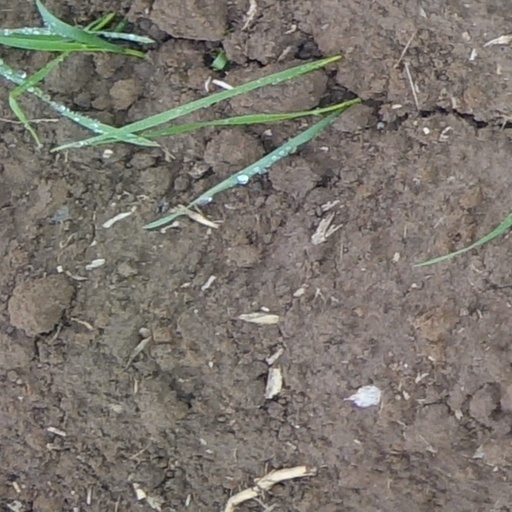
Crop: wheat